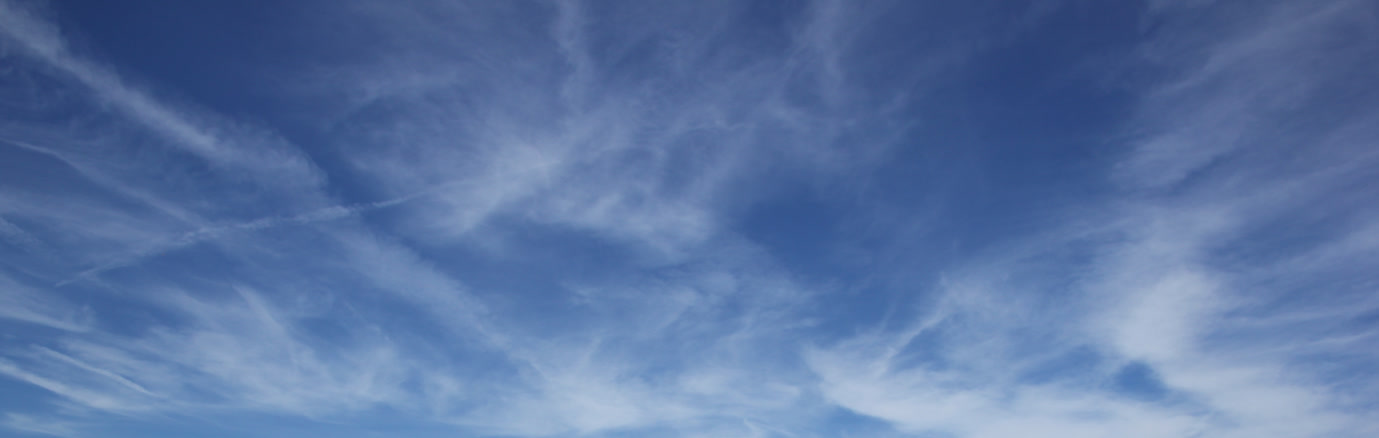
Cloud type: Cirrus